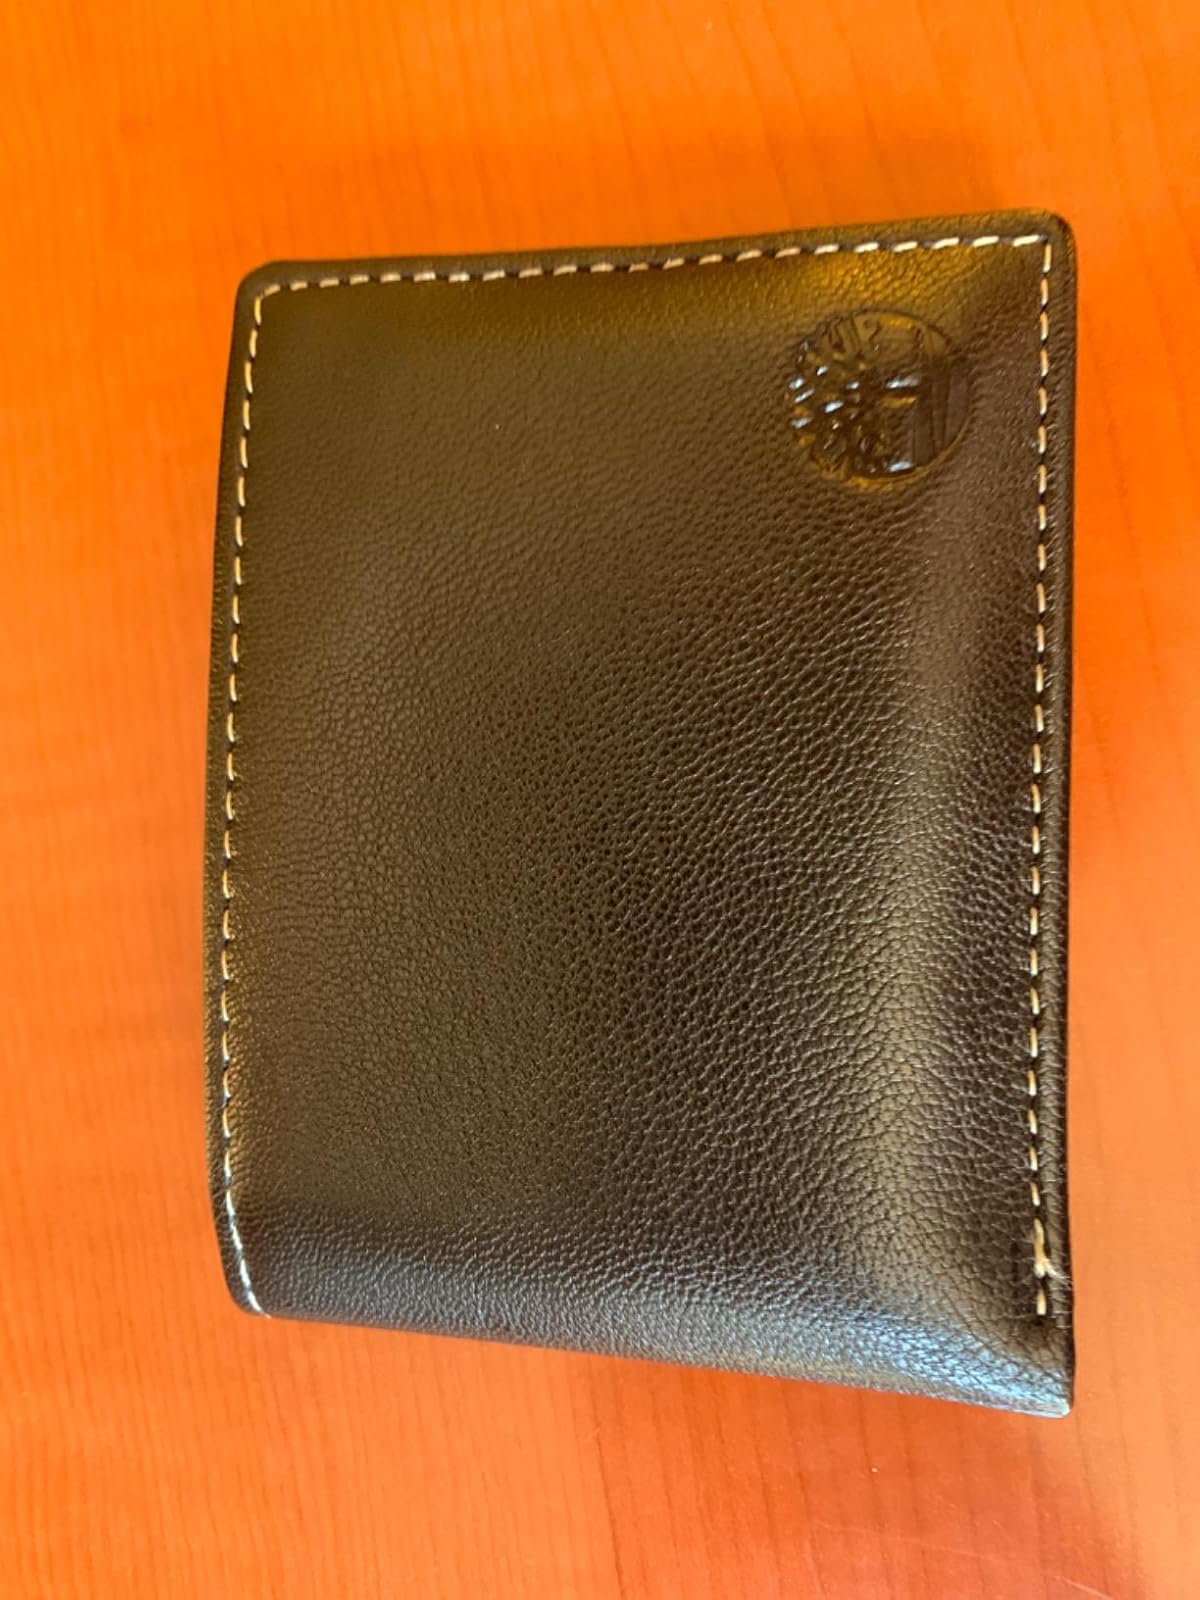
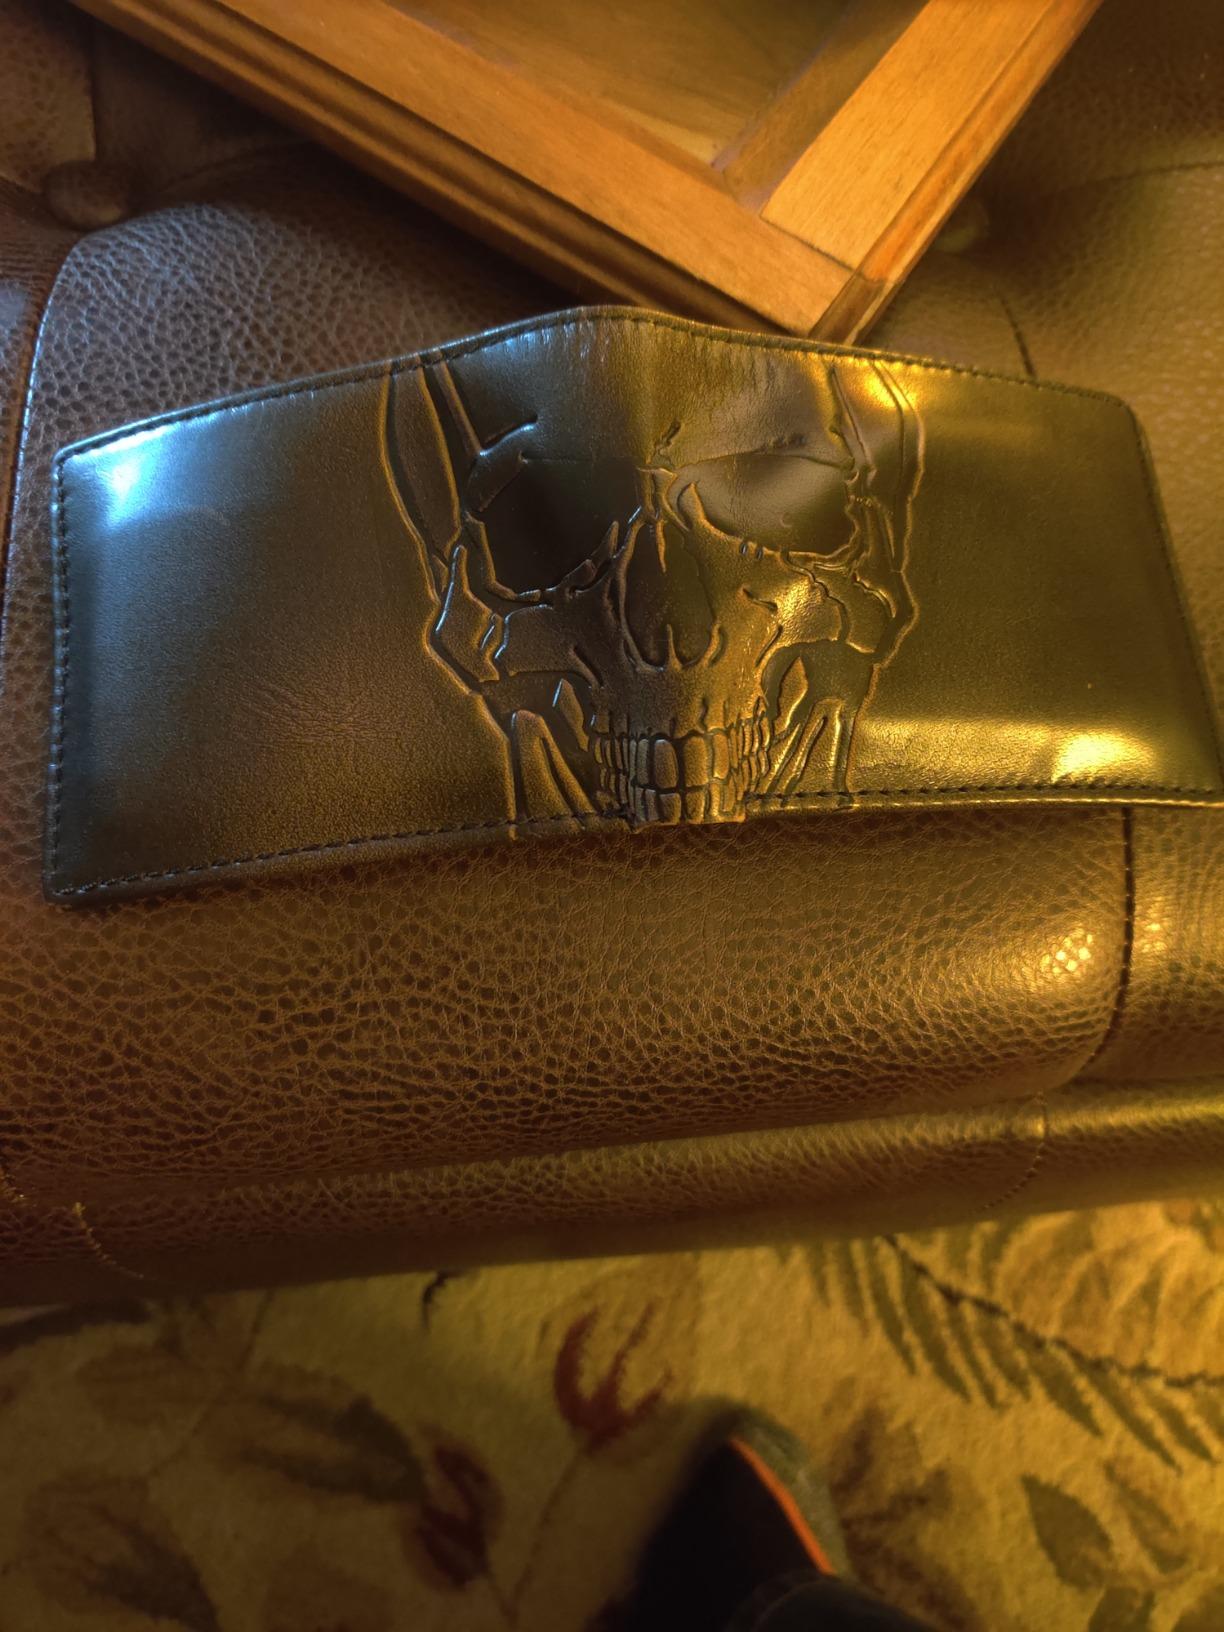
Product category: accessories_wallet
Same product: no